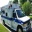
Label: ambulance